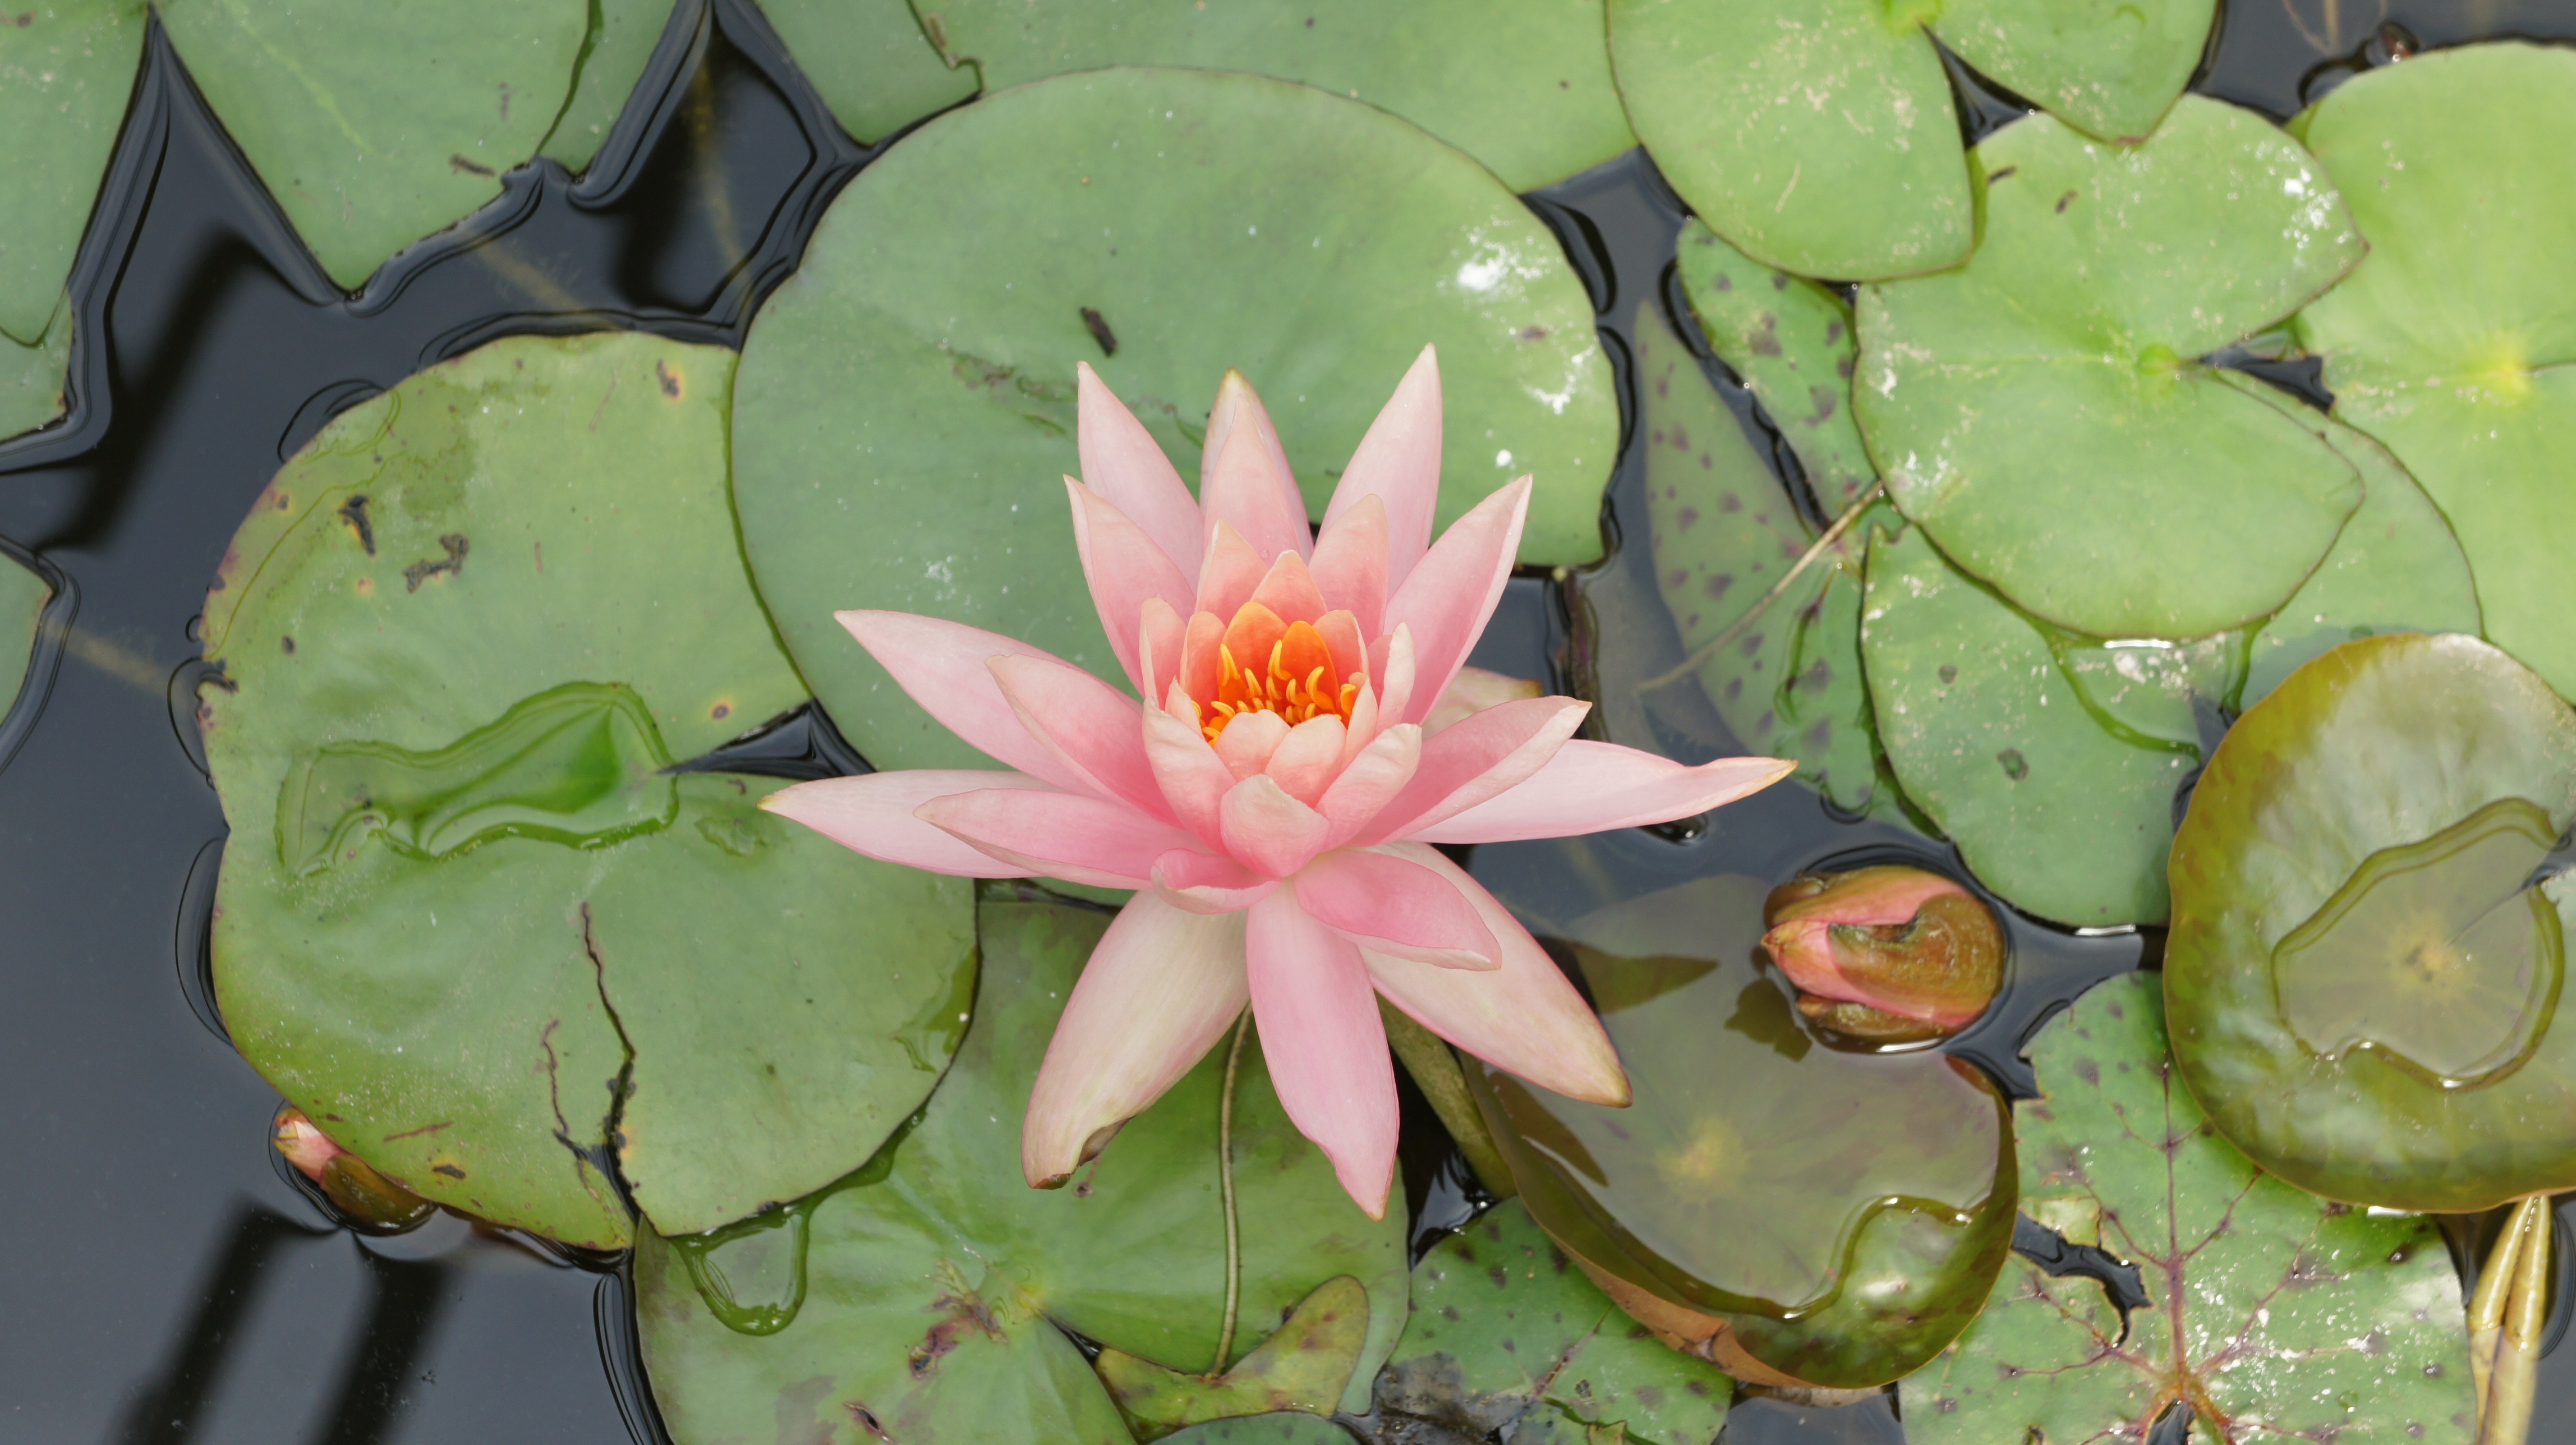
nature, cactus, plant, leaf, flower, pond, green, botany, aquatic, aquatic plant, flora, water lily, floristry, flowering plant, prickly pear, land plant, hedgehog cactus